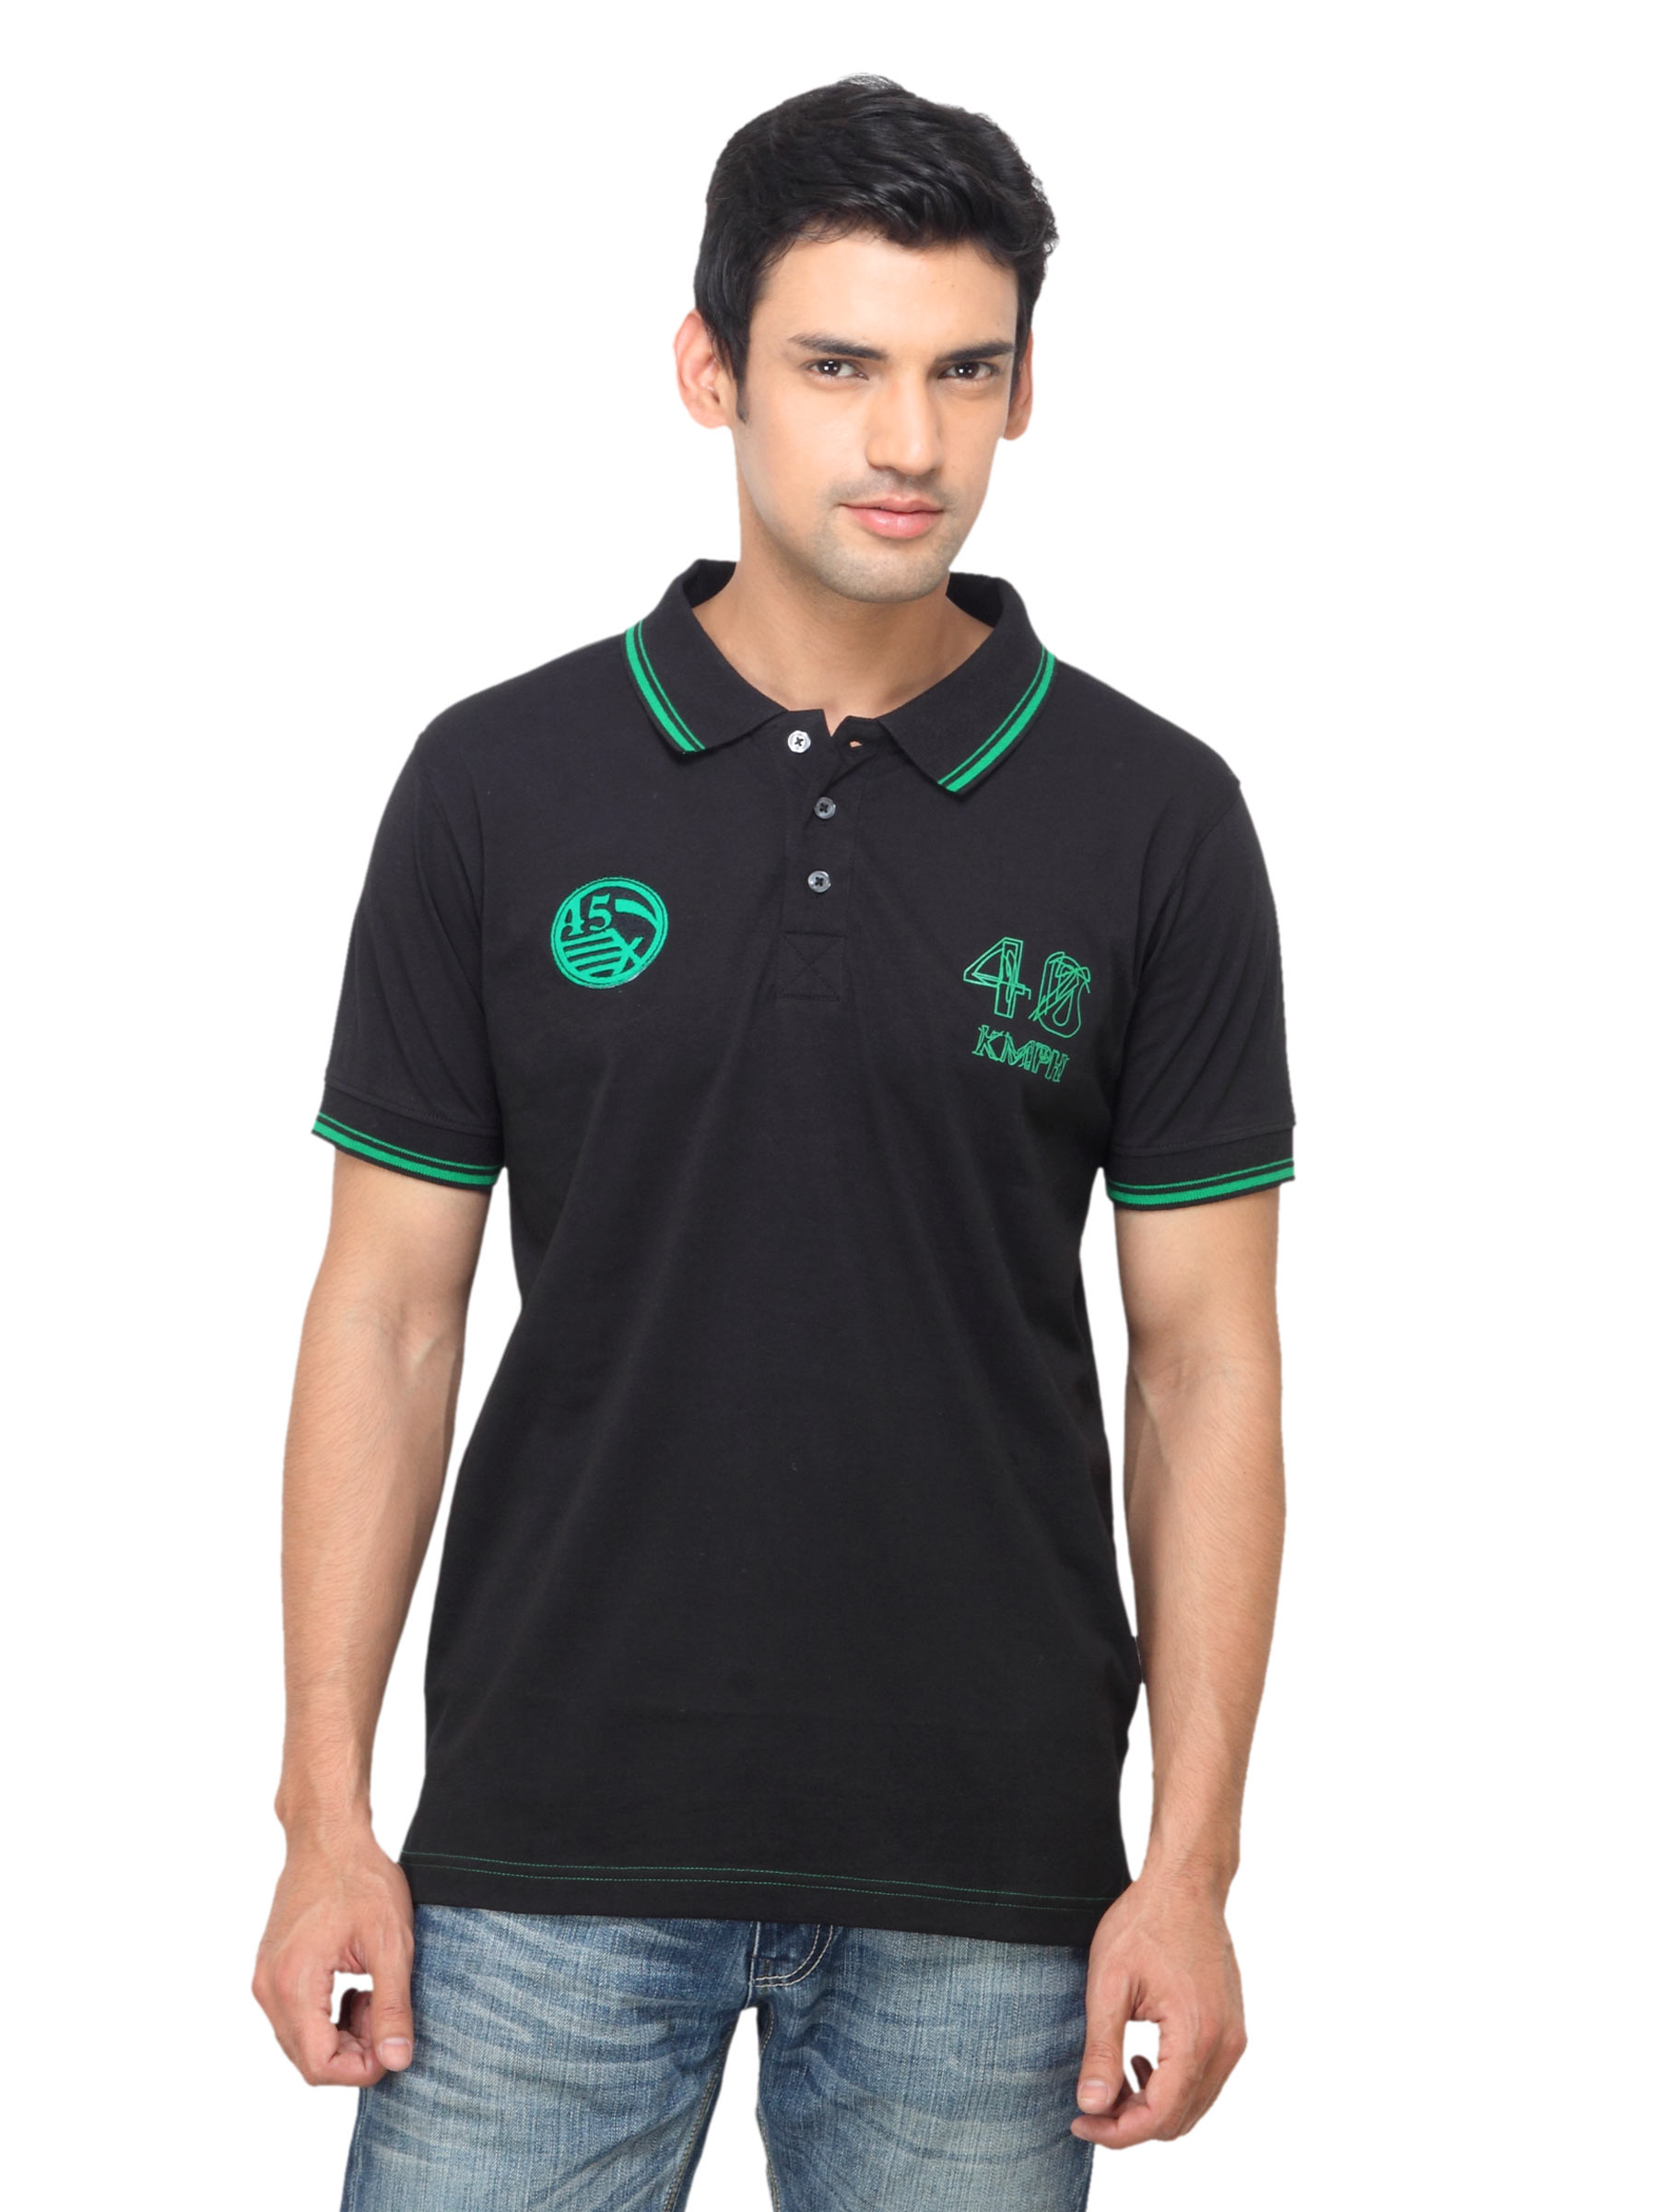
Indigo Nation Men Black Polo T-shirt
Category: Apparel / Topwear / Tshirts
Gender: Men
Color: Black
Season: Summer 2012
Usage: Casual